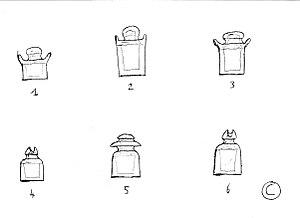
Croquis représentant les différents types d'isolateurs utilisés sur les réseaux aériens de télécommunication au cours du XXe siècle.
Un isolateur en verre est un élément électrotechnique qui n'est pratiquement plus fabriqué aujourd'hui. À travers de nombreux modèles de formes, tailles et fonctions différentes, les isolateurs en verre ont dominé les réseaux électriques et de télécommunications de 1899 jusqu'au milieu des années 1970, époque à laquelle où les nouvelles lignes sont posées systématiquement en câbles isolés.